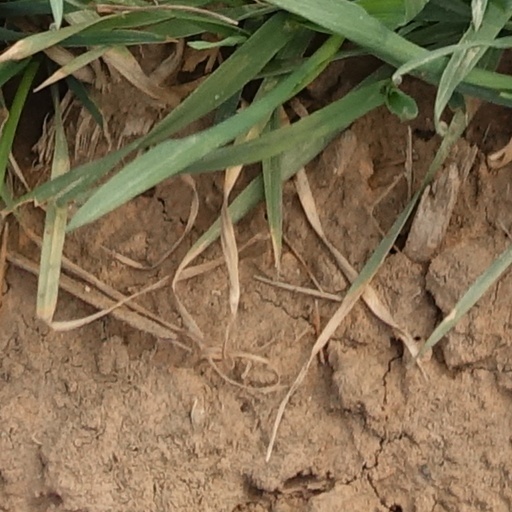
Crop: wheat